Bourke Shire

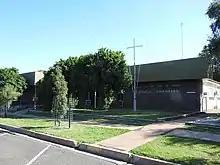
Bourke Shire Council chambers, Mitchell Street, Bourke (2021).

Bourke Shire Council is composed of ten councillors elected proportionally as a single ward. All councillors are elected for a fixed four-year term of office. The mayor is elected by the councillors at the first meeting of the council. The most recent election was held on 10 September 2016, and the makeup of the council is as follows: